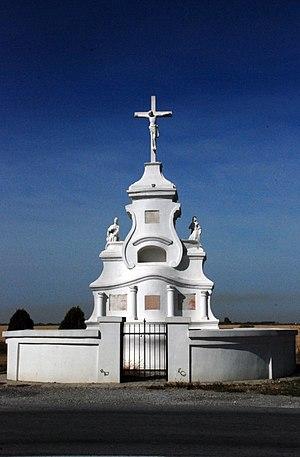
La Fruška gora est un massif montagneux situé en Serbie, au nord de la région de Syrmie, dans la province autonome de Voïvodine.
Les sites mémoriels constituent l'une des quatre catégories de classement des monuments historiques de la Serbie. L'inventaire, élaboré et publié par l'Institut pour la protection du patrimoine de la République, recense 71 sites protégés.
Ruma /ʁuma/ est une ville et une municipalité de Serbie situées dans la province autonome de Voïvodine, district de Syrmie. Au recensement de 2011, la ville comptait 30 076 habitants et la municipalité dont elle est le centre 54 339.